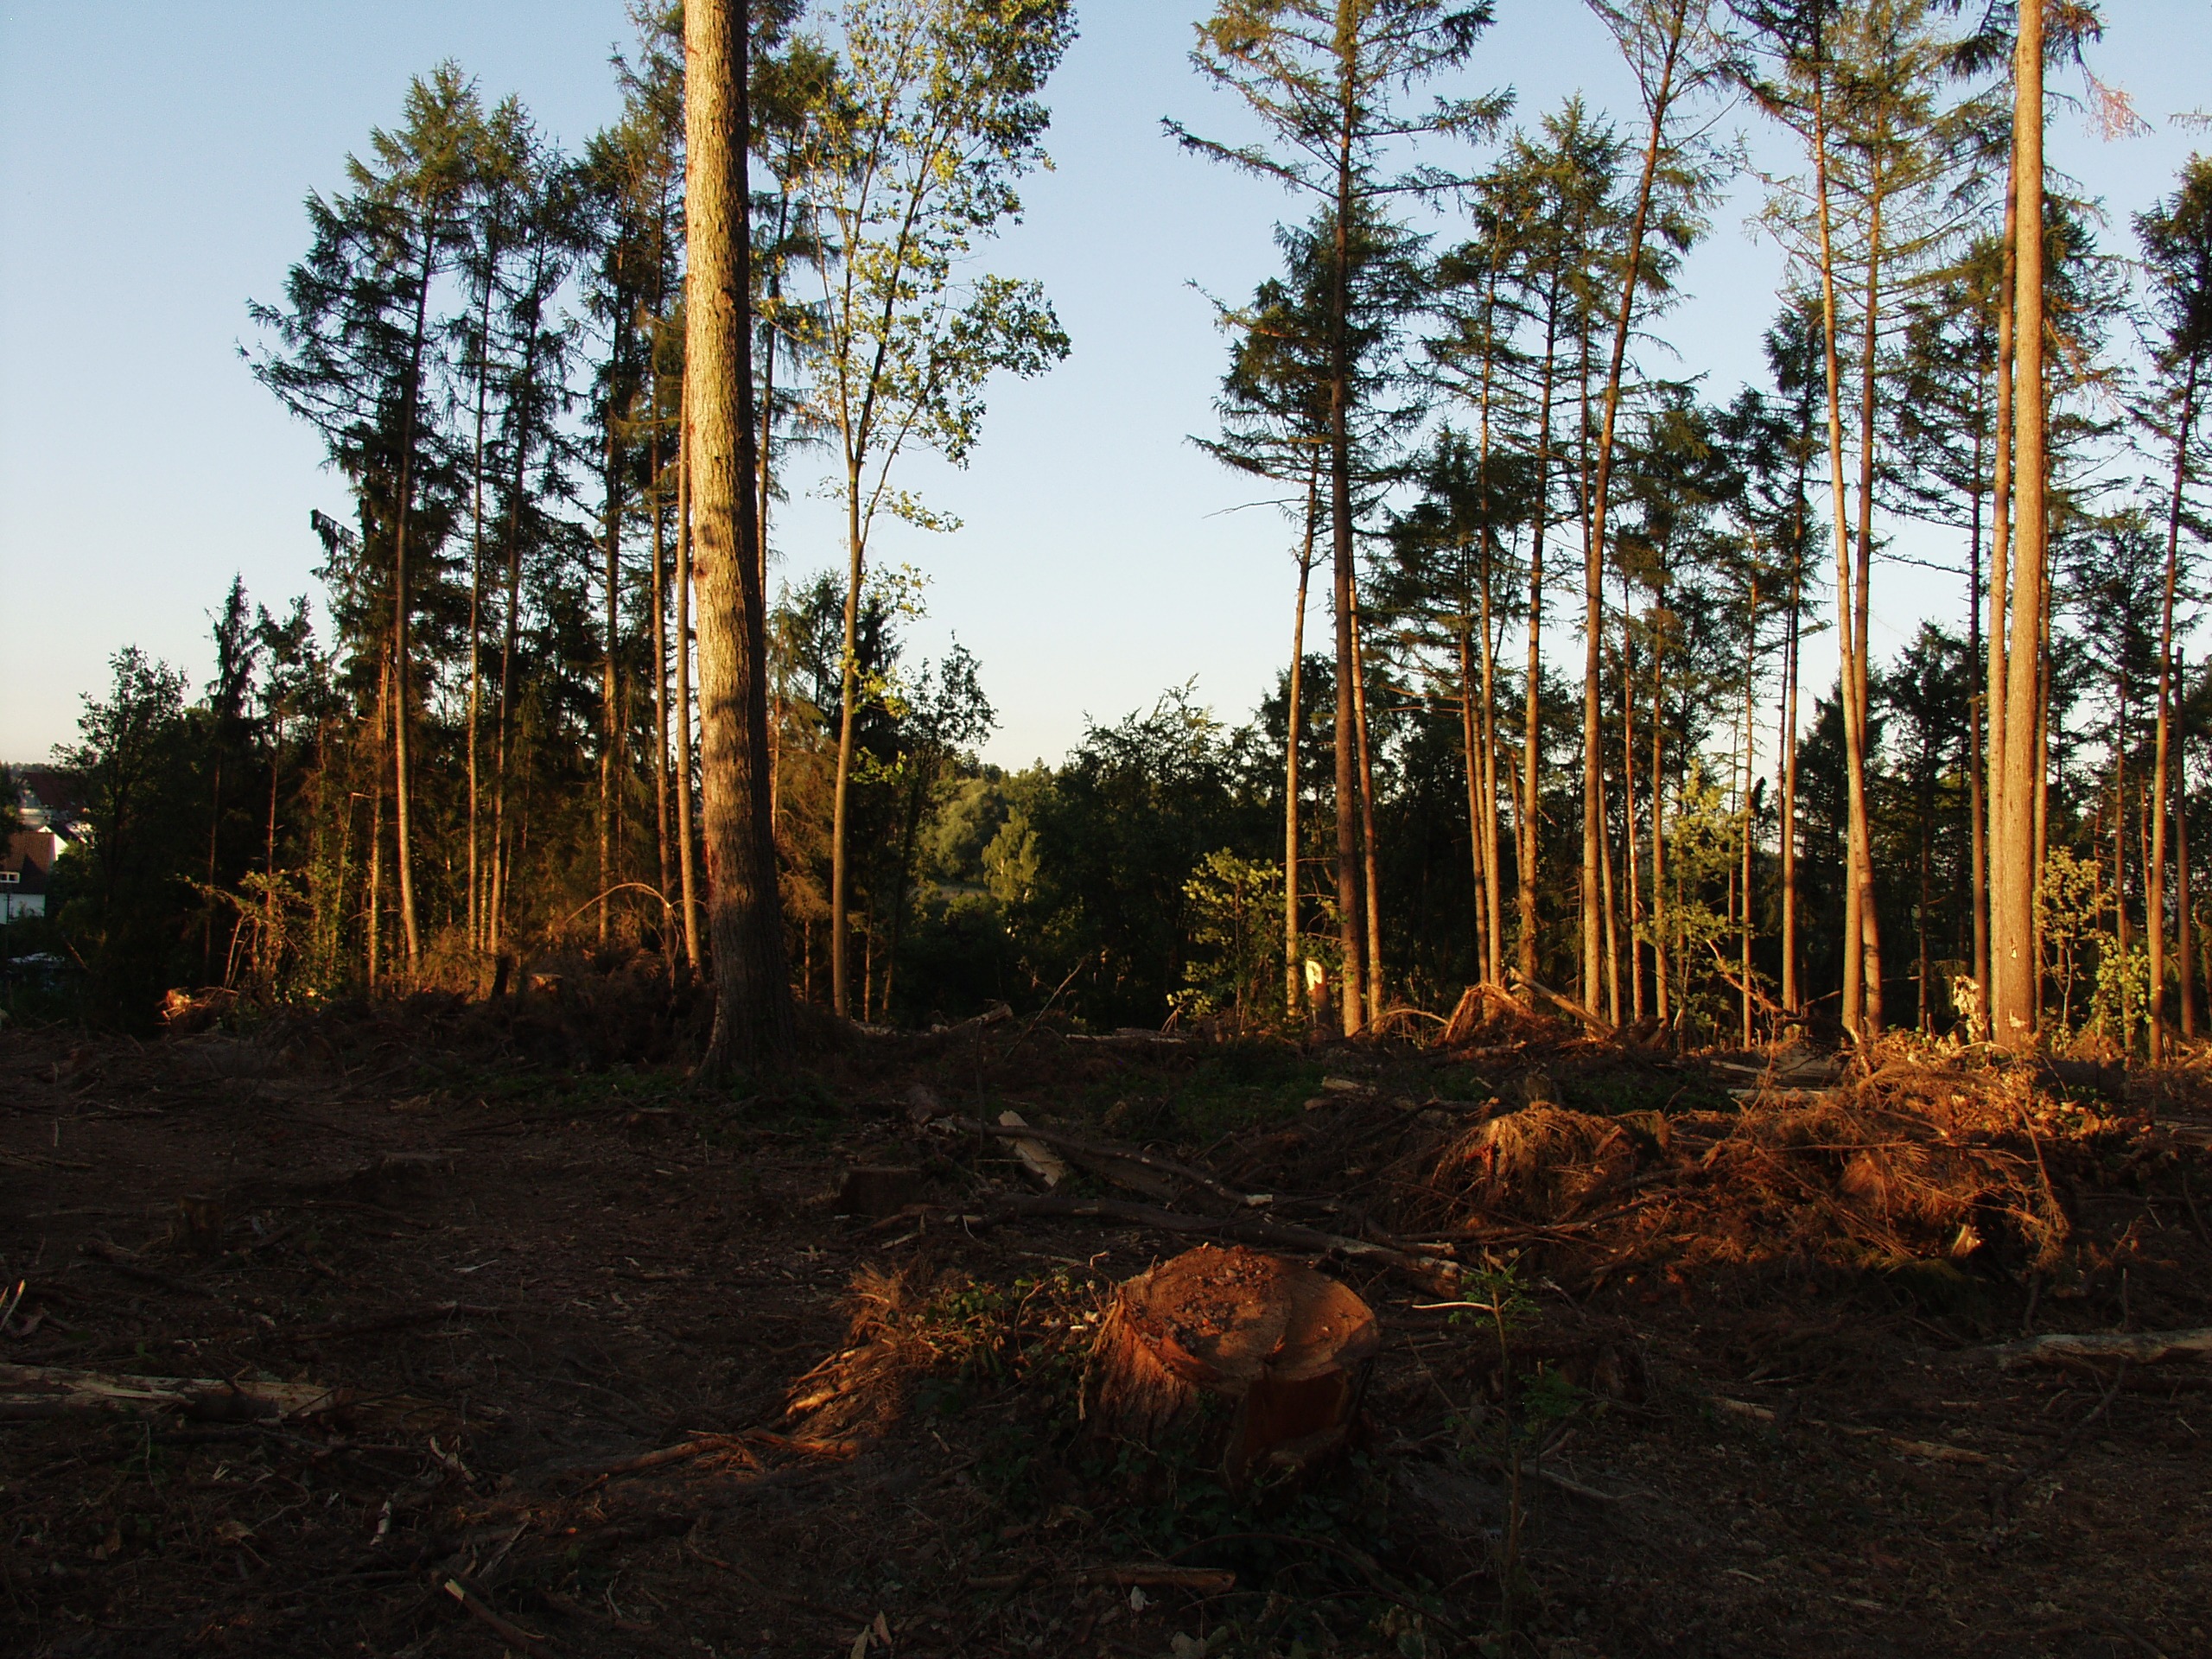
landscape, tree, forest, wilderness, plant, wood, jungle, soil, destruction, woodland, habitat, ecosystem, devastation, force of nature, storm damage, natural environment, woody plant, arecales, waste wood